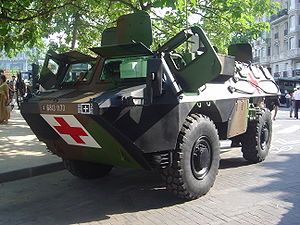
Armée de terre / Andre enheder / Enheder til rådighed for stabschefen
VAB médical
Armée de terre er navnet på den franske hær og den ene af de fire dele som Frankrigs væbnede styrker består af. De tre andre er luftvåbnet, flåden og Gendarmerie nationale. Hæren ledes af stabschefen, som er ansvarlig overfor stabschefen for de væbnede styrker og forsvarsministeren, for at lede organisationen, for at uddanne og øve personellet, for indsættelsen og taktik og strategi i en krigssituation og for at planlægge for udvidelse og vedligeholdelse af hærens materiel.